John W. Raymond

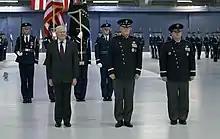
Raymond (center) transferred responsibility to Saltzman (right) in 2022 in the Space Force's first change of responsibility ceremony.

Raymond pushes for international norms of behavior for the space domain. Without those norms of behavior, he likened space as the "Wild, Wild West." This "rules of the road" for space is what he wants to pass on to his successors. In November 2021, he wrote an opinion piece for the Washington Post, detailing what the Space Force is doing to establish international norms and standards of behavior in space.